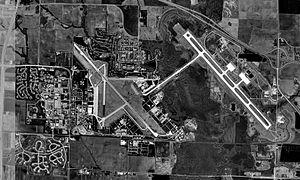
Scott Air Force Base est une base aérienne de l'United States Air Force située à Belleville dans l'Illinois.